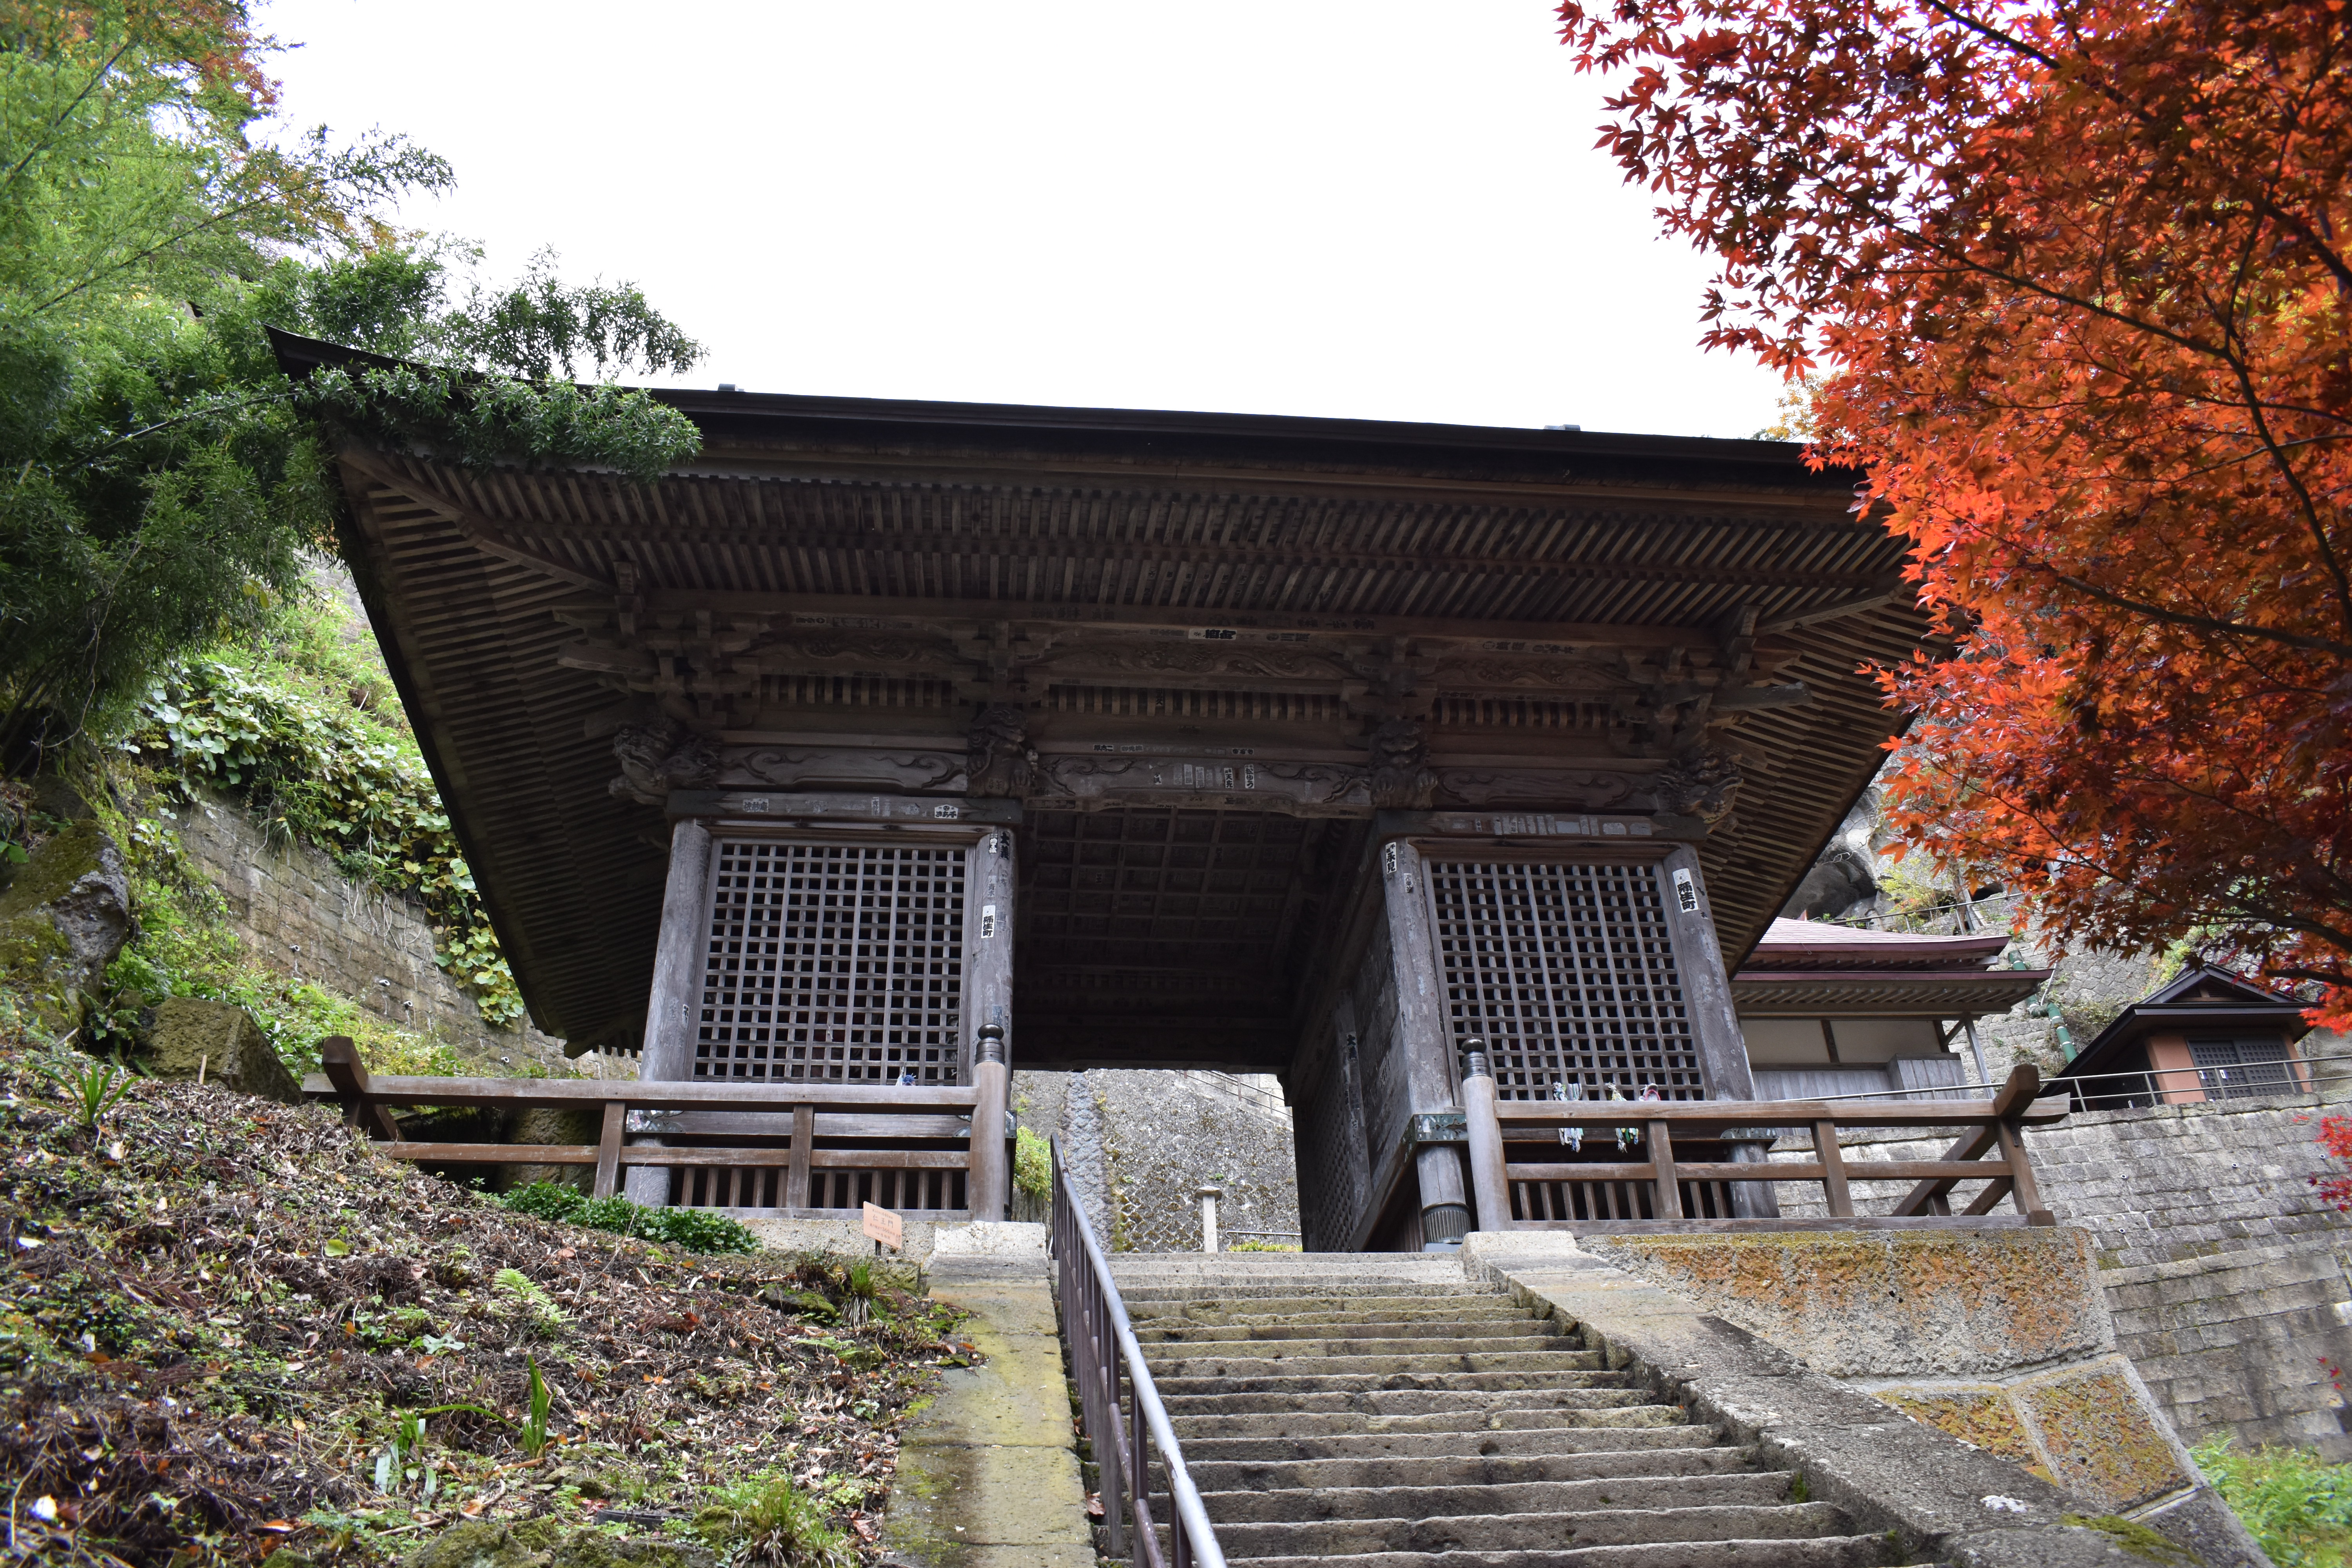
yamada, yamagata, japan, buddhist, temple, travel, adventure, solo, trip, explore, landmark, leaf, architecture, tree, plant, building, autumn, shrine, shinto shrine, japanese architecture, house, facade